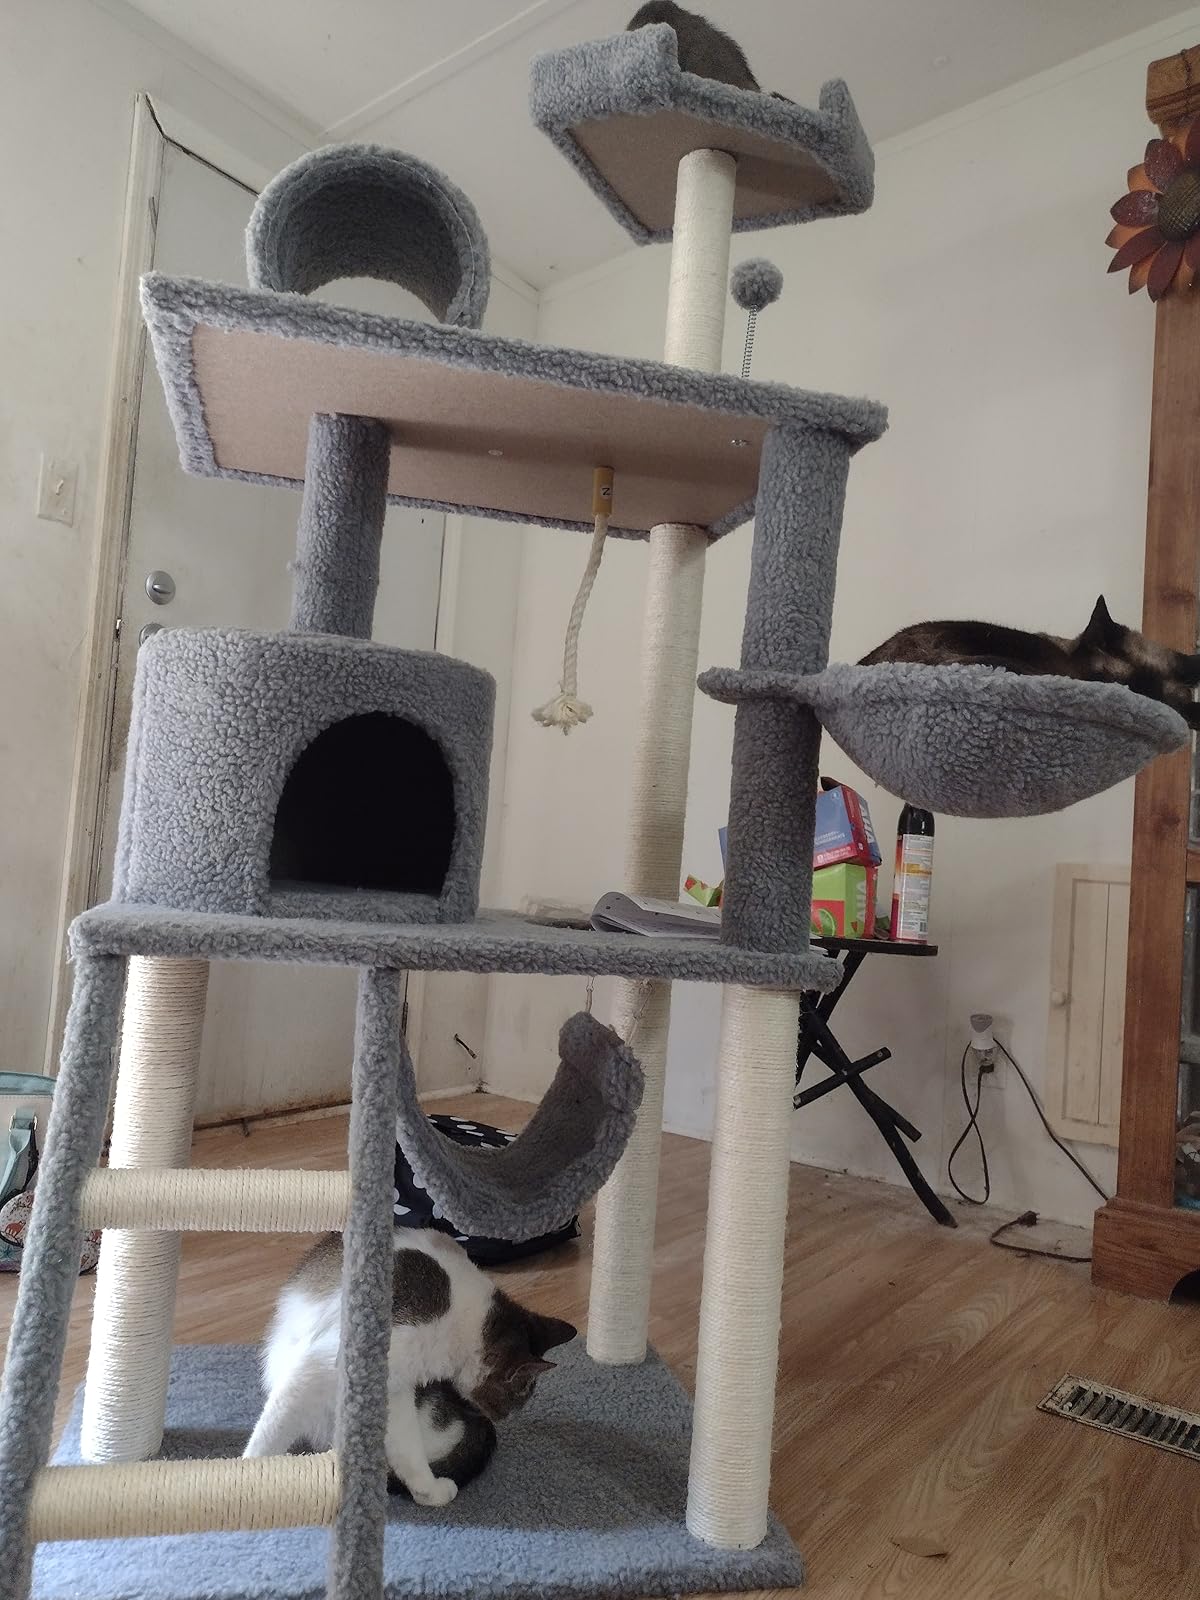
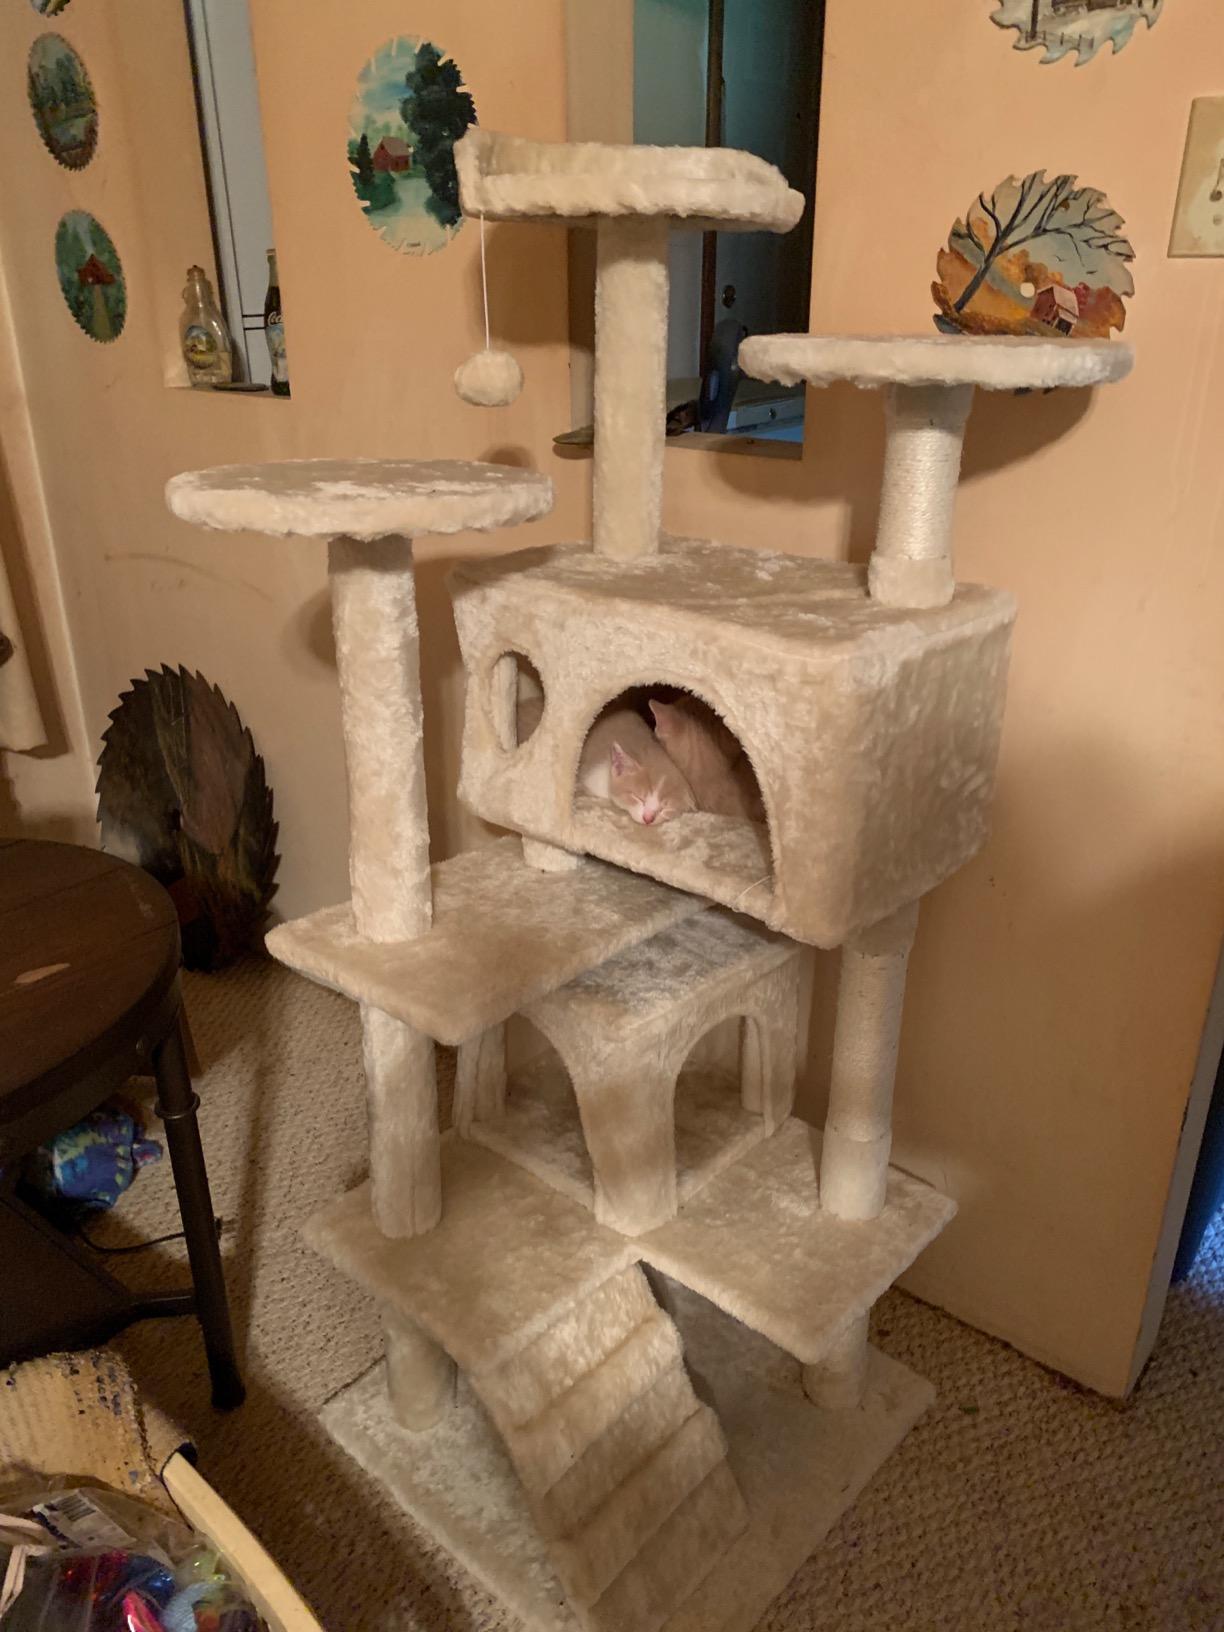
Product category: items_cat tree
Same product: no